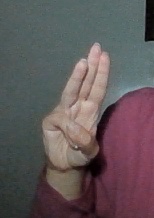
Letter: thaa